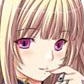
Portrait style: Anime Portrait